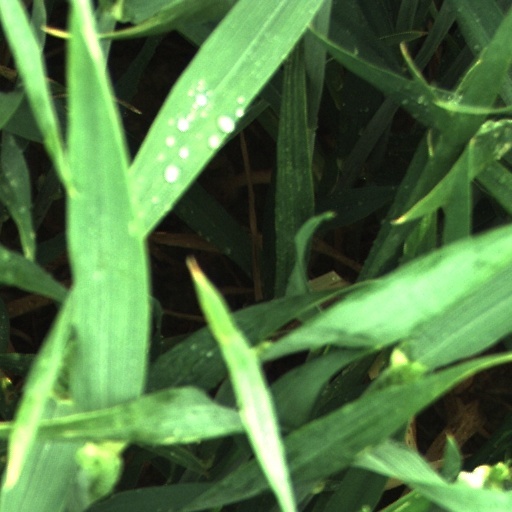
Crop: wheat